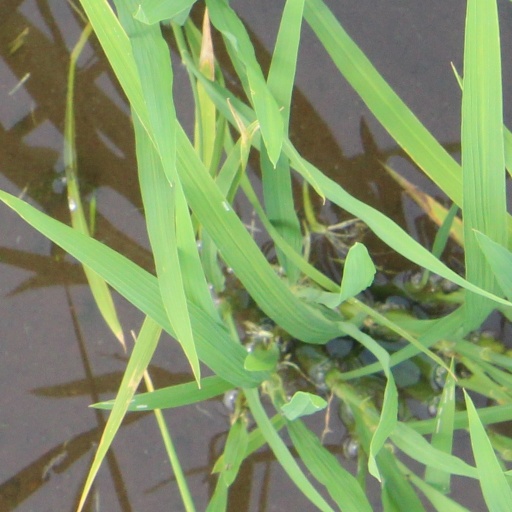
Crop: rice